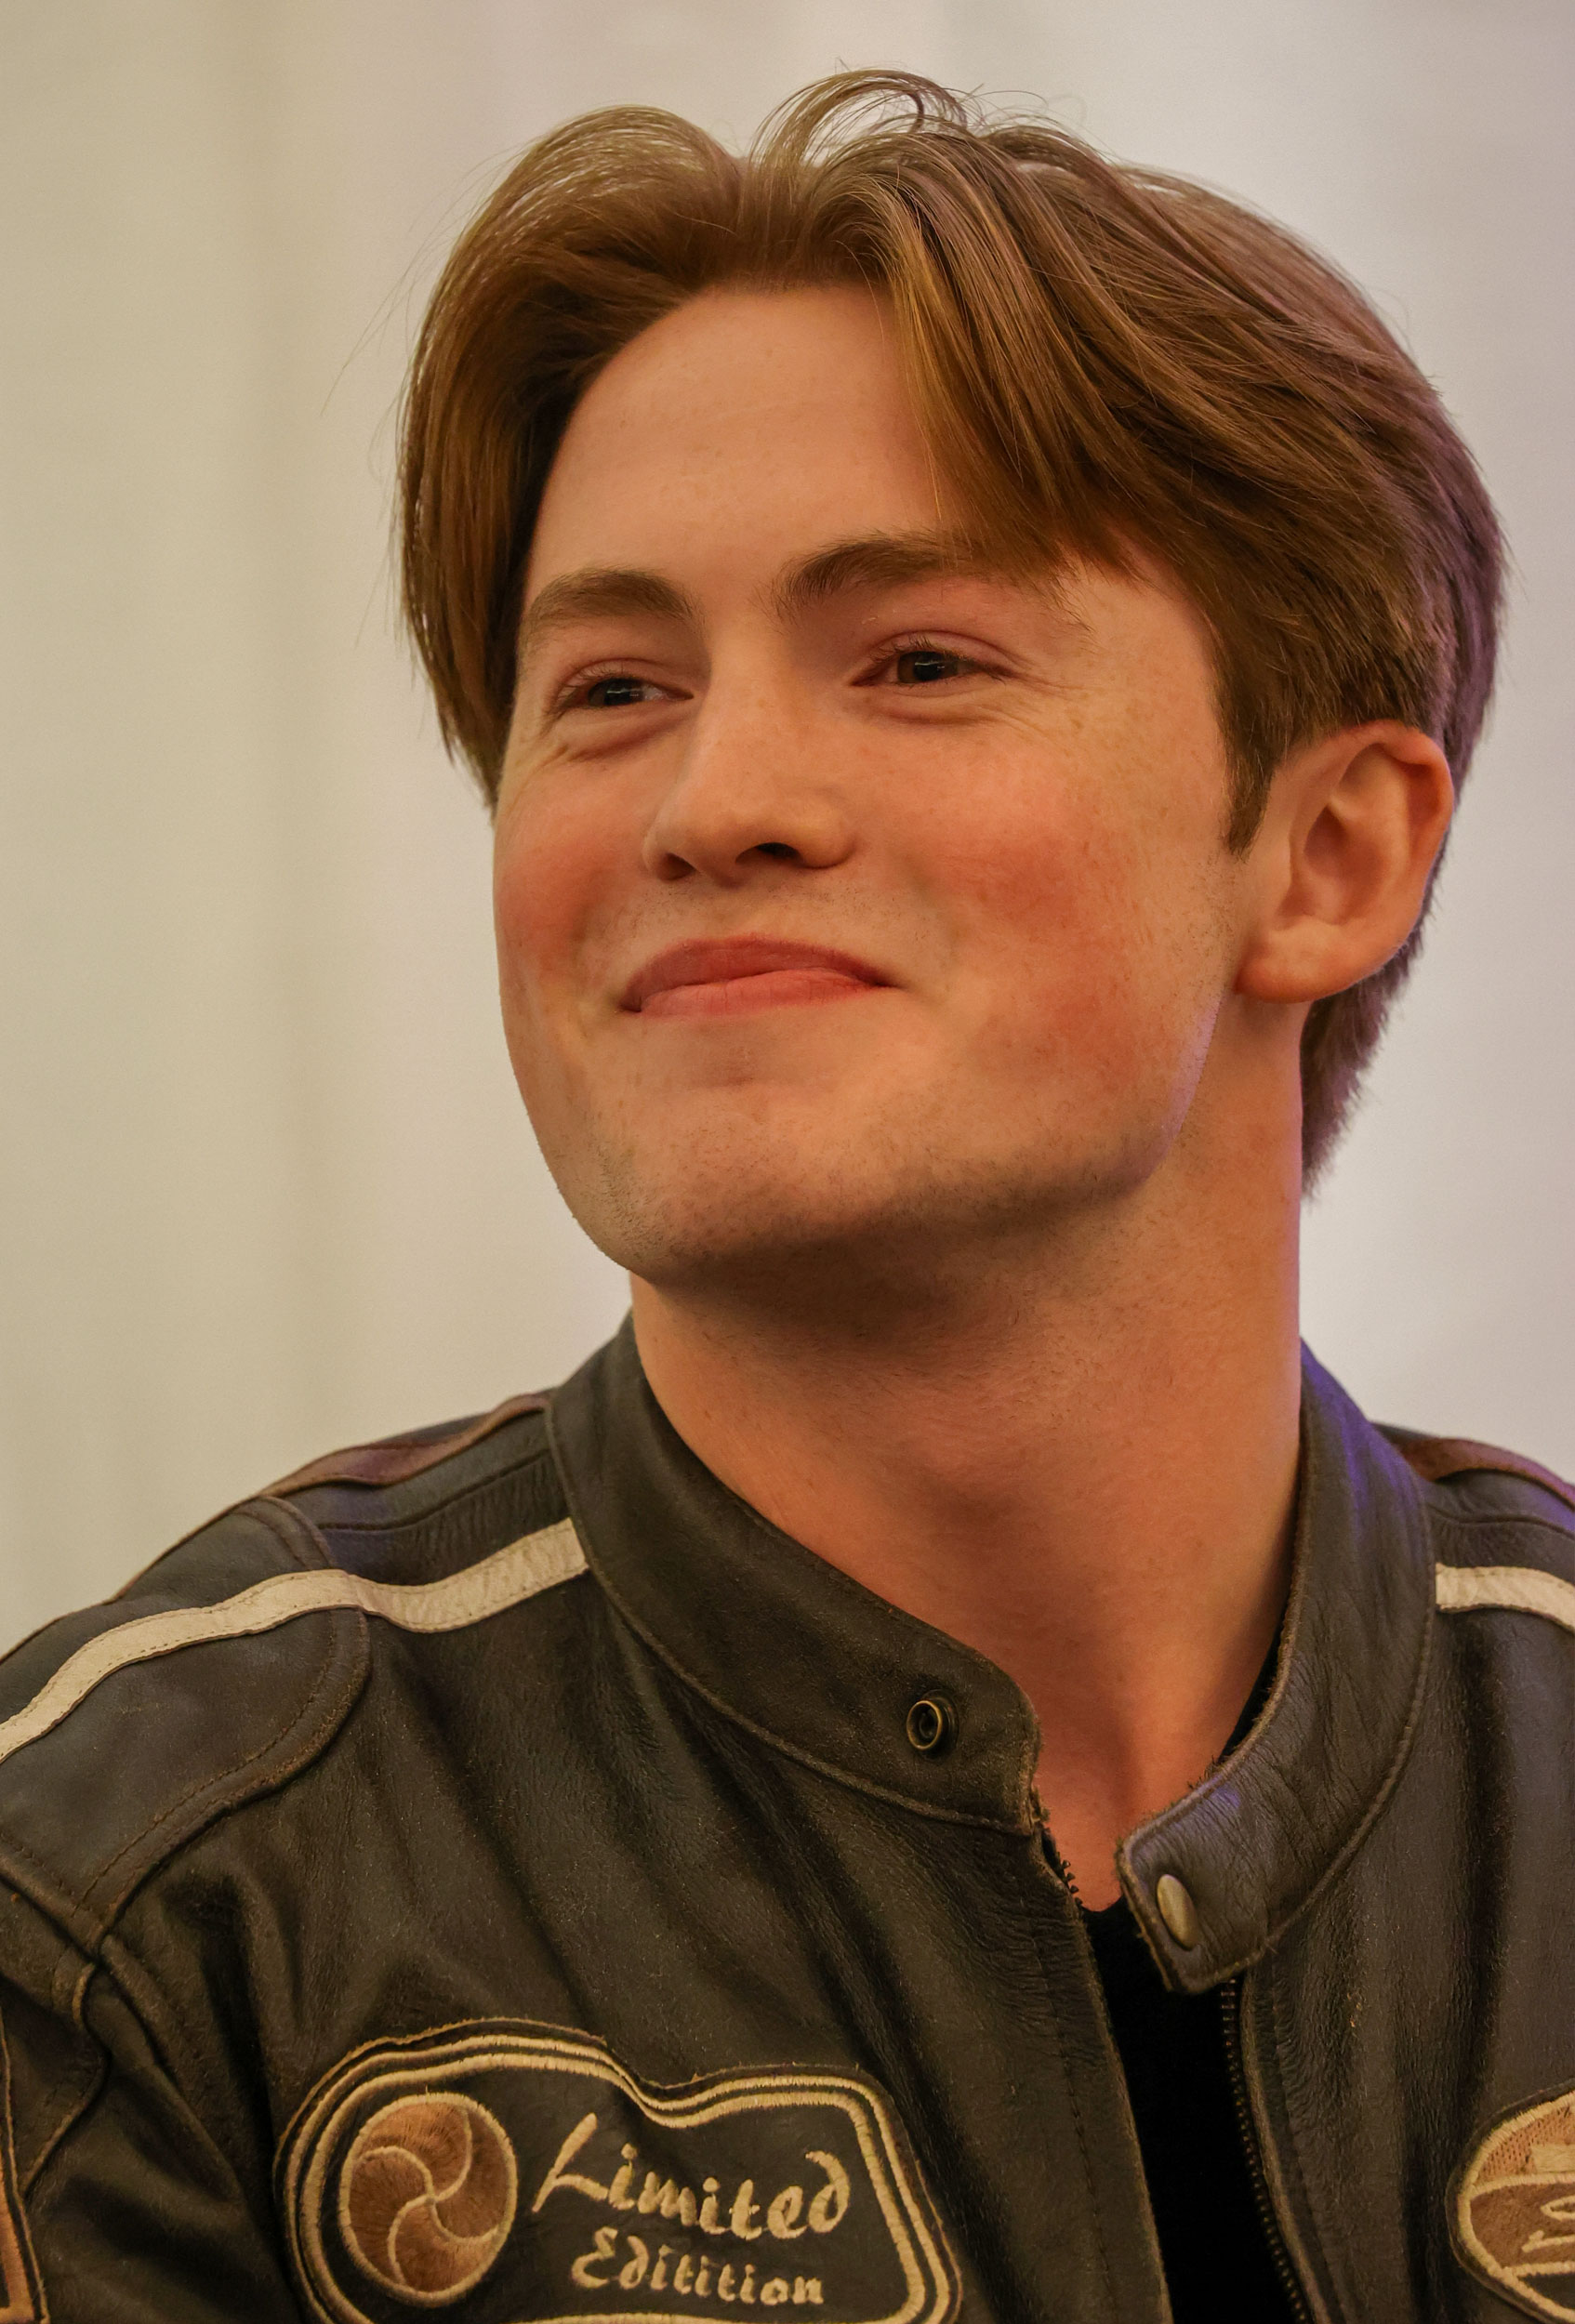
คิต คอนเนอร์

| name = คิต คอนเนอร์
| caption = คอนเนอร์ในปี 2022
| image = Kit Connor en 2022.jpg
| birth_name = คิต เซบาสเตียน คอนเนอร์
| birth_place = ลอนดอน อังกฤษ
| occupation = นักแสดง
| yearsactive = 2013–ปัจจุบัน
คิต เซบาสเตียน คอนเนอร์ (; เกิด 8 มีนาคม พ.ศ. 2547) เป็นนักแสดงชาวอังกฤษ ภาพยนตร์ของเขา ได้แก่ "Get Santa|เก็ตแซนตา" (2014), "Rocketman (film)|ร็อกเกตแมน" (2019), และ "Little Joe (film)|ลิตเทิลโจ" (2019) ผลงานทางโทรทัศน์ เขามีบทบาทสมทบในซีรีส์ของซีบีบีซีเรื่อง "Rocket's Island|ร็อกเกตส์ไอแลนด์" (2014–2015) พากย์เสียงในซีรีส์ของบีบีซีวันและเอชบีโอเรื่อง "His Dark Materials (TV series)|ฮิสดาร์กแมทีเรียลส์" และแสดงเป็นนิก เนลสัน ในซีรีส์เน็ตฟลิกซ์เรื่อง "เธอทำให้ใจฉันหยุดเต้น" (2022)
==ชีวิตส่วนตัว==
คอนเนอร์ได้ออกมาเปิดเผยผ่านทางทวิตเตอร์ในเดือนตุลาคม ปี 2022 ว่าตนเองเป็นรักร่วมสองเพศ|ชายรักร่วมสองเพศ
== ผลงานการแสดง ==
| class="wikitable"
|+ Key
| style="background:#ffc" |
| หมายถึงผลงานที่ยังไม่ออกฉาย
|
=== ภาพยนตร์ ===
| class="wikitable plainrowheaders sortable"
|-
! scope="col" | ปี
! scope="col" | เรื่อง
! scope="col" class="unsortable" | บทบาท
! scope="col" class="unsortable" | อ้างอิง
|-
! scope="row" |
| "Get Santa"
| Tom Anderson
| style="text-align:center" |
|-
! scope="row" | 2015
| "Mr. Holmes"
| Boy
| style="text-align:center" |
|-
! scope="row" | 2017
| data-sort-value="Mercy, The" | "The Mercy"
| Simon Crowhurst
| style="text-align:center" |
|-
! rowspan="3" scope="row" | 2018
| data-sort-value="Guernsey Literary And Potato Peel Pie Society, The" | "The Guernsey Literary and Potato Peel Pie Society (film)|The Guernsey Literary and Potato Peel Pie Society"
| Eli Ramsey
| style="text-align:center" |
|-
| "Ready Player One (film)|Ready Player One"
| Reb kid
| style="text-align:center" |
|-
| "Slaughterhouse Rulez"
| Wootton
| style="text-align:center" |
|-
! rowspan="2" scope="row" | 2019
| "Little Joe (film)|Little Joe"
| Joe Woodard
| style="text-align:center" |
|-
| "Rocketman (film)|Rocketman"
| Young Elton John|Reginald Dwight
| style="text-align:center" |
|-
! scope="row"
| data-sort-value="Cuban Girl's Guide To Tea And Tomorrow, A" style="background:#ffc" | "A Cuban Girl's Guide to Tea and Tomorrow"
|
| style="text-align:center" |
|
=== ละครโทรทัศน์ ===
| class="wikitable plainrowheaders sortable"
|-
! scope="col" | ปี
! scope="col" | เรื่อง
! scope="col" class="unsortable" | บทบาท
! scope="col" class="unsortable" | หมายเหตุ
! scope="col" class="unsortable" | อ้างอิง
|-
! rowspan="3" scope="row" | 2013
| data-sort-value="Adventure In Space And Time, An" | "An Adventure in Space and Time"
| Charlie
| Television film
|
|-
| "Casualty (TV series)|Casualty"
| Barnaby Lee
| Series 28, episode: "Away in a Manger"
| style="text-align:center" |
|-
| "Chickens (TV series)|Chickens"
| Clem
| Episode: "Episode Six"
| style="text-align:center" |
|-
! scope="row" | 2014–2015
| "Rocket's Island"
| Archie Beckles
| Main role
| style="text-align:center" |
|-
! scope="row" | 2015
| data-sort-value="Frankenstein Chronicles, The" | "The Frankenstein Chronicles"
| Joey
| Episode: "A World Without God"
| style="text-align:center" |
|-
! rowspan="2" scope="row" | 2016
| "Grantchester (TV series)|Grantchester"
| Charlie Jones
| Episode: "Episode 5"
| style="text-align:center" |
|-
| "War & Peace (2016 TV series)|War & Peace"
| Young Petya Rostov
| 3 episodes
| style="text-align:center" |
|-
! scope="row" | 2017
| "SS-GB (TV series)|SS-GB"
| Bob Sheenan
| Miniseries; recurring role
| style="text-align:center" |
|-
! scope="row" | 2018
| "Grandpa's Great Escape#Television adaptation|Grandpa's Great Escape"
| Jack
| Television film
| style="text-align:center" |
|-
! scope="row" | 2019–2022
| "His Dark Materials (TV series)|His Dark Materials"
| Pantalaimon (voice)
| Recurring role
| style="text-align:center" |
|-
! scope="row" | 2022
| "เธอทำให้ใจฉันหยุดเต้น|Heartstopper"
| Nick Nelson
| Main role
| style="text-align:center" |
|
=== ละครเวที ===
=== วิดีโอเกม ===
| class="wikitable plainrowheaders sortable"
|-
! scope="col" | ปี
! scope="col" | เรื่อง
! scope="col" class="unsortable" | บทบาท
! scope="col" class="unsortable" | นักพัฒนา
! scope="col" class="unsortable" | อ้างอิง
|-
! scope="row" | 2022
| data-sort-value="Plague Tale, A: Requiem" | "A Plague Tale: Requiem"
| Lucas (English voice)
| Asobo Studio
| style="text-align:center" |
|
== รางวัล ==
| class="wikitable plainrowheaders sortable"
|-
! scope="col" | รางวัล
! scope="col" | ปี
! scope="col" | สาขา
! scope="col" | ผลงานที่ได้รับการเสนอชื่อ
! scope="col" | ผล
! scope="col" class="unsortable" | อ้างอิง
|-
! scope="row" | Children's and Family Emmy Awards
| 1st Children's and Family Emmy Awards|2022
| Children's and Family Emmy Award for Outstanding Lead Performance|Outstanding Lead Performance
| "เธอทำให้ใจฉันหยุดเต้น|Heartstopper"
|
| style="text-align:center" |
|-
! scope="row" | Dorian Awards
| 2022
| Best TV Performance
| "Heartstopper"
|
| style="text-align:center" |
|-
! scope="row" | National Television Awards
| 27th National Television Awards|2022
| Rising Star
| "Heartstopper"
|
| style="text-align:center" |
|
== อ้างอิง ==
== แหล่งข้อมูลอื่น==
*
*
หมวดหมู่:นักแสดงชายชาวอังกฤษ
หมวดหมู่:นักแสดงเด็กชาวอังกฤษ
หมวดหมู่:นักแสดงอังกฤษที่มีความหลากหลายทางเพศ
หมวดหมู่:คนรักร่วมสองเพศชาวอังกฤษ